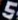
Number: 5